Evan Furness

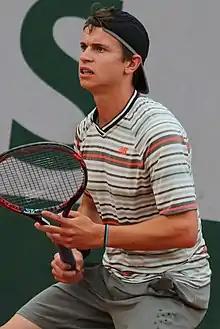
Furness at the 2018 French Open

Evan Furness (born 13 August 1998) is a French inactive professional tennis player.